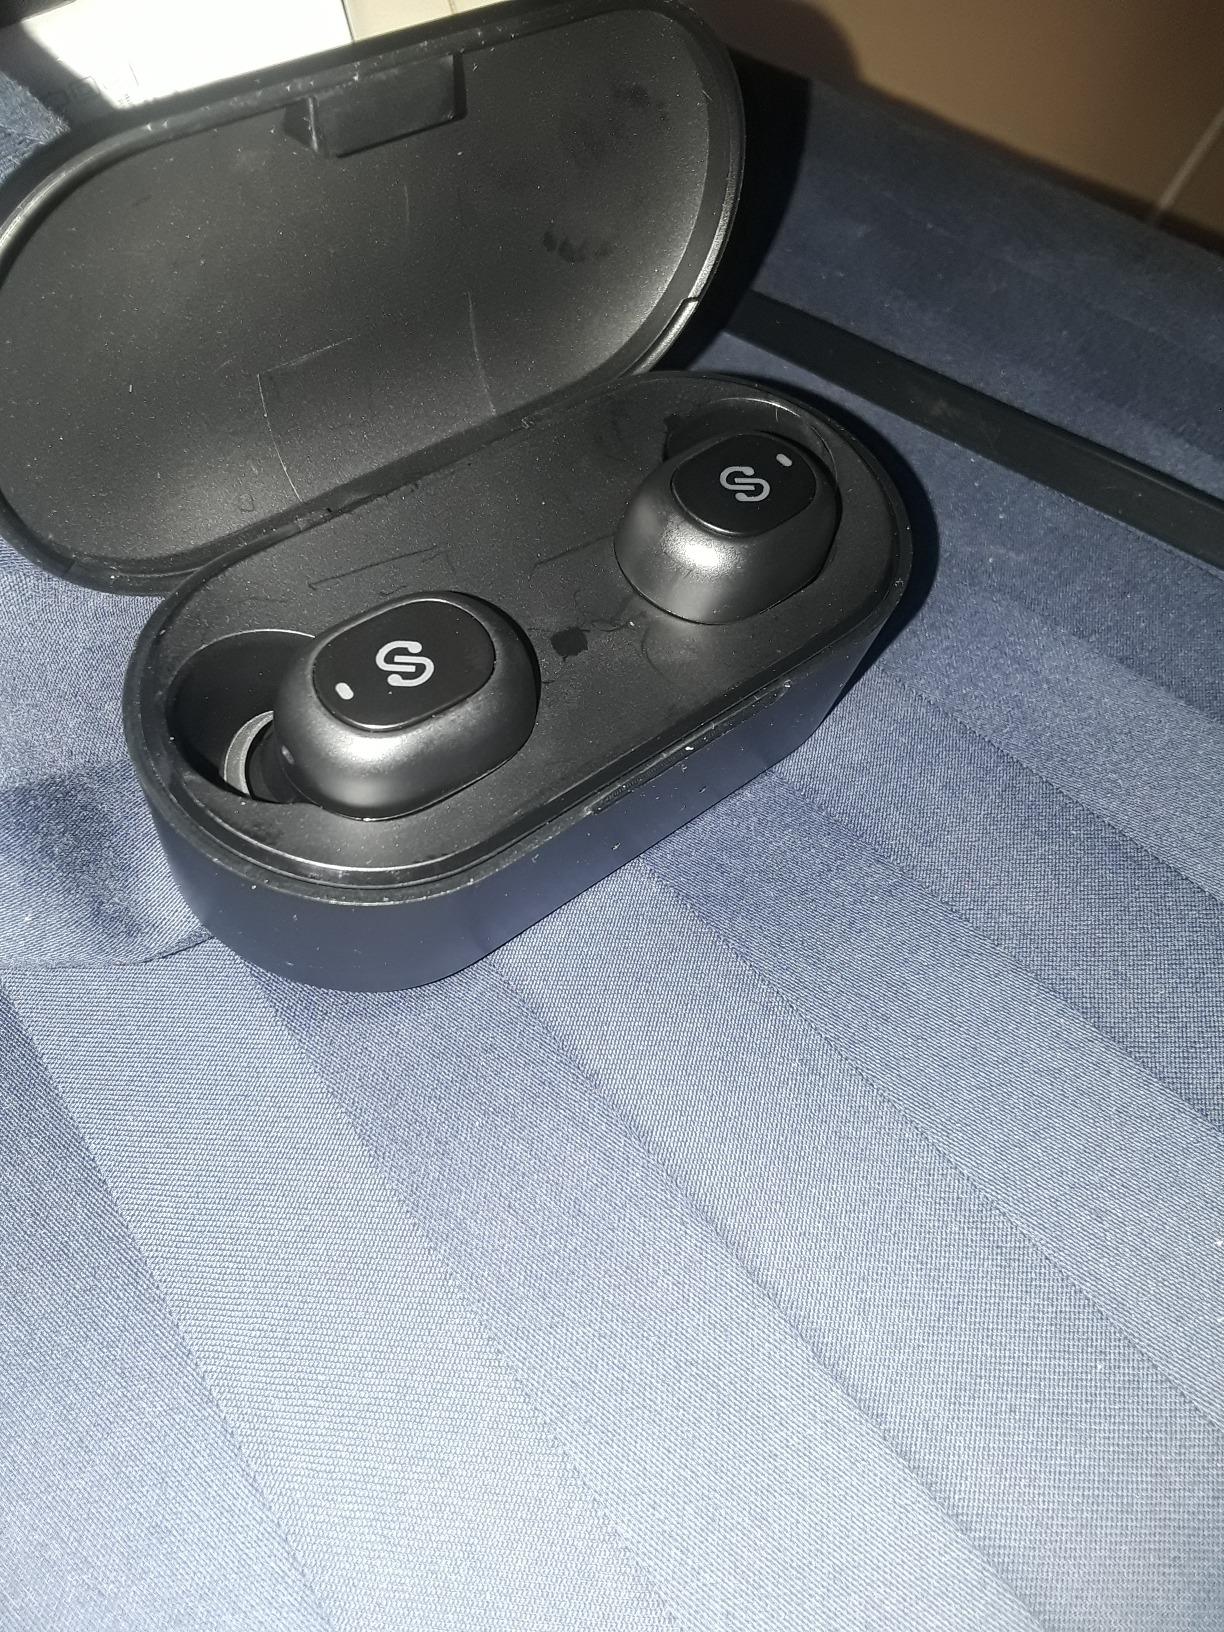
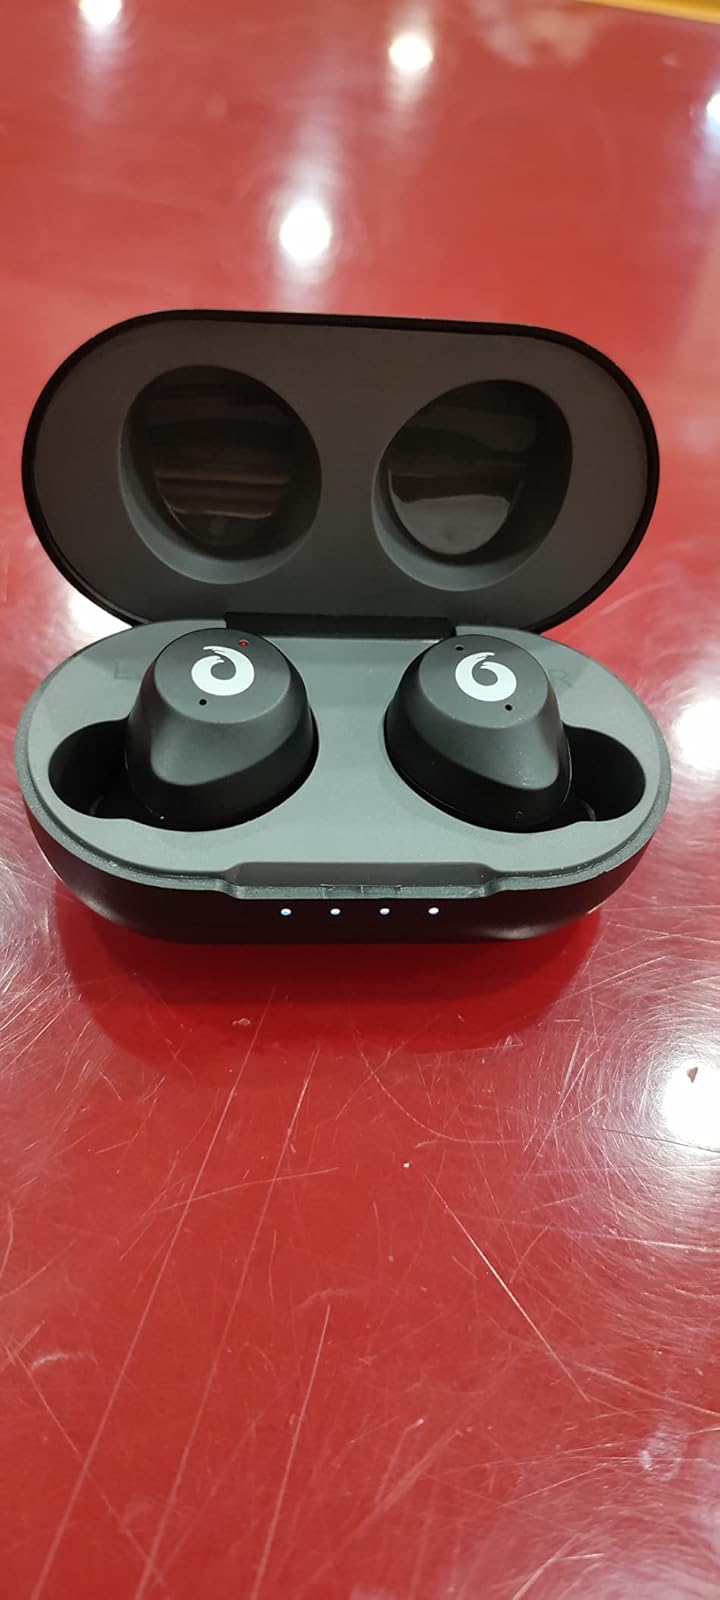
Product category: earbuds
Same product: no